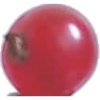
Label: Redcurrant 1